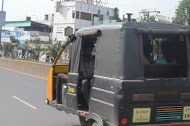
Vehicle type: Auto Rickshaws